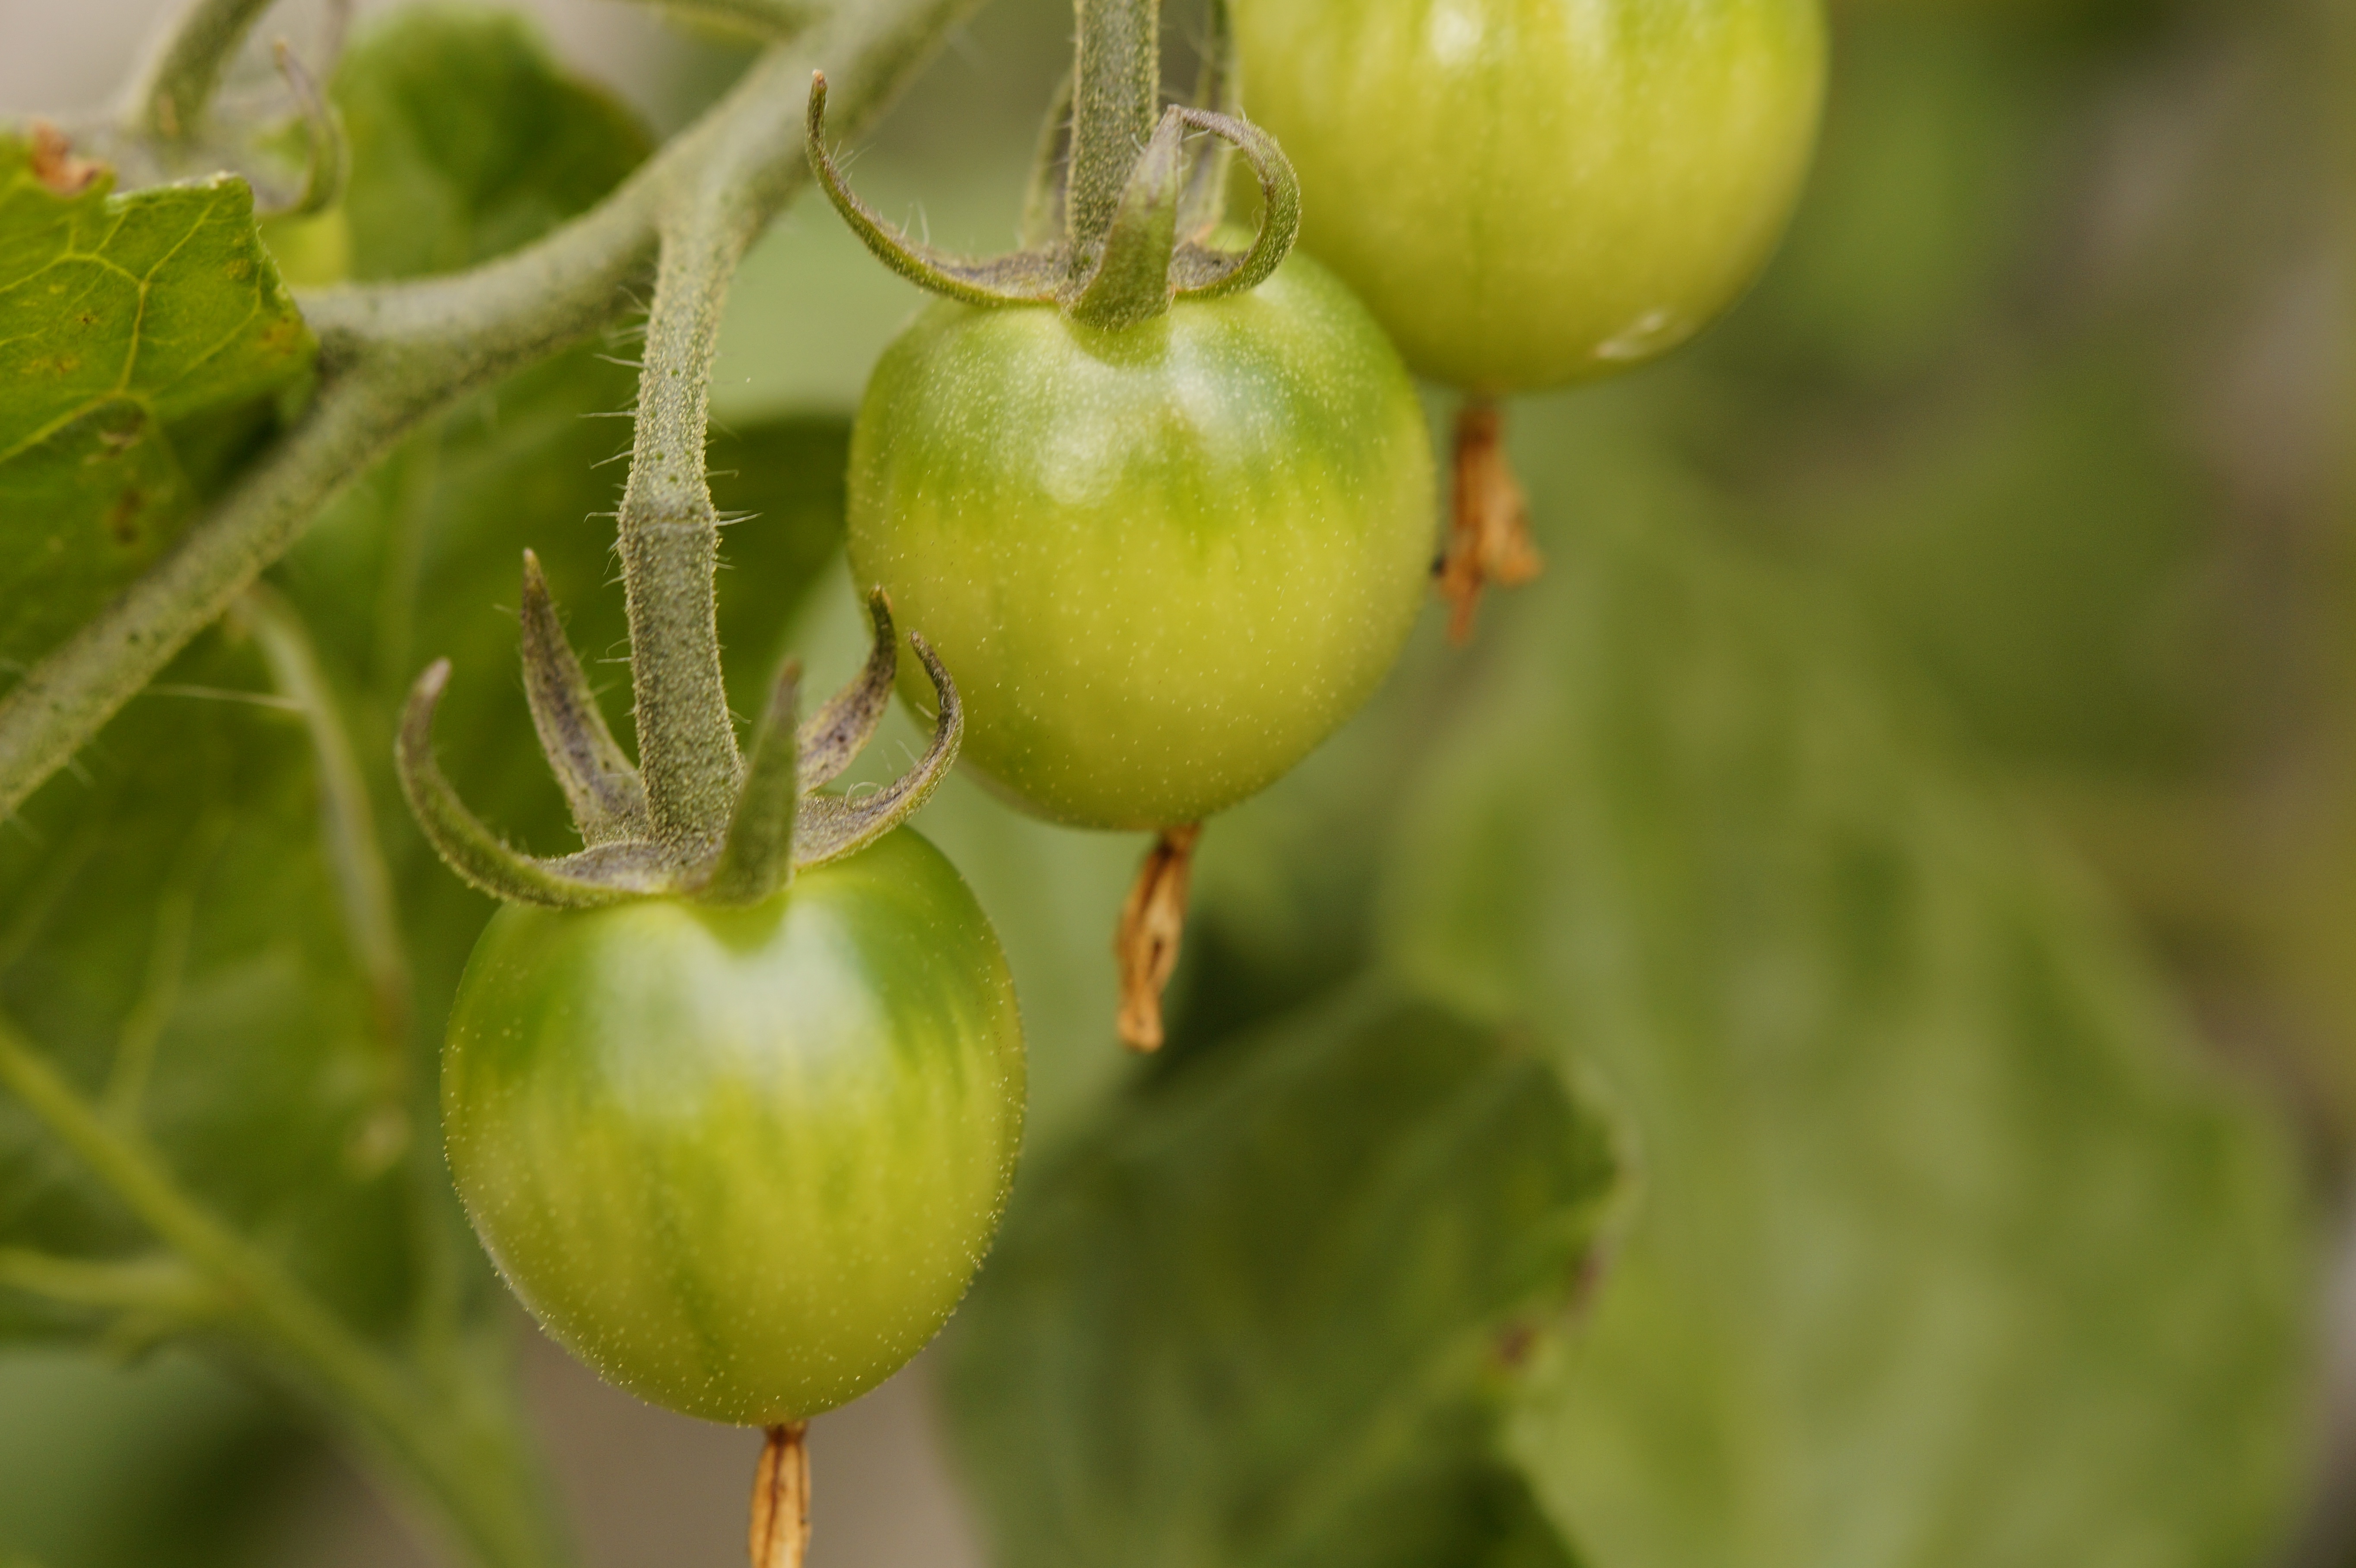
plant, fruit, flower, food, green, produce, vegetable, macro, grow, garden, close, flora, tomato, vegetables, immature, breeding, macro photography, gooseberry, flowering plant, vegetable growing, nachtschattengew chs, bush tomato, tomato plant, land plant, potato and tomato genus